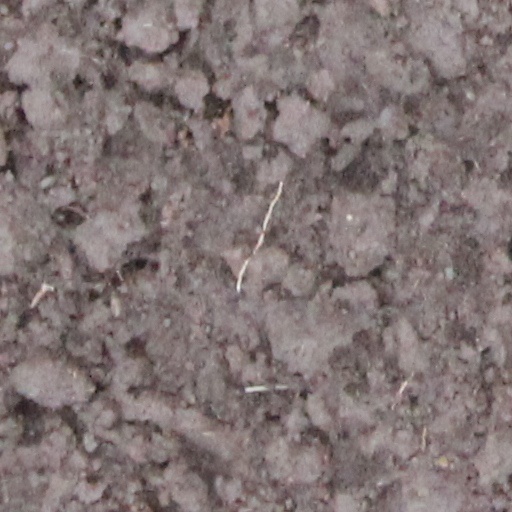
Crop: wheat